Martin Birrane

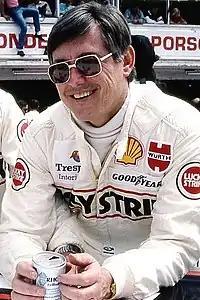
Martin Birrane prior to the 24 Hours of Le Mans in 1986

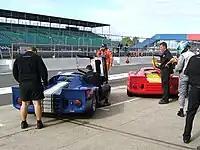
Birrane's blue racing car

Martin Brendan Birrane (19 August 1935 – 9 June 2018) was an Irish businessman and former racing driver. Born in Ballina, County Mayo and educated at St Muredach's College, Birrane made his money in property development, with his company "Peer Group".